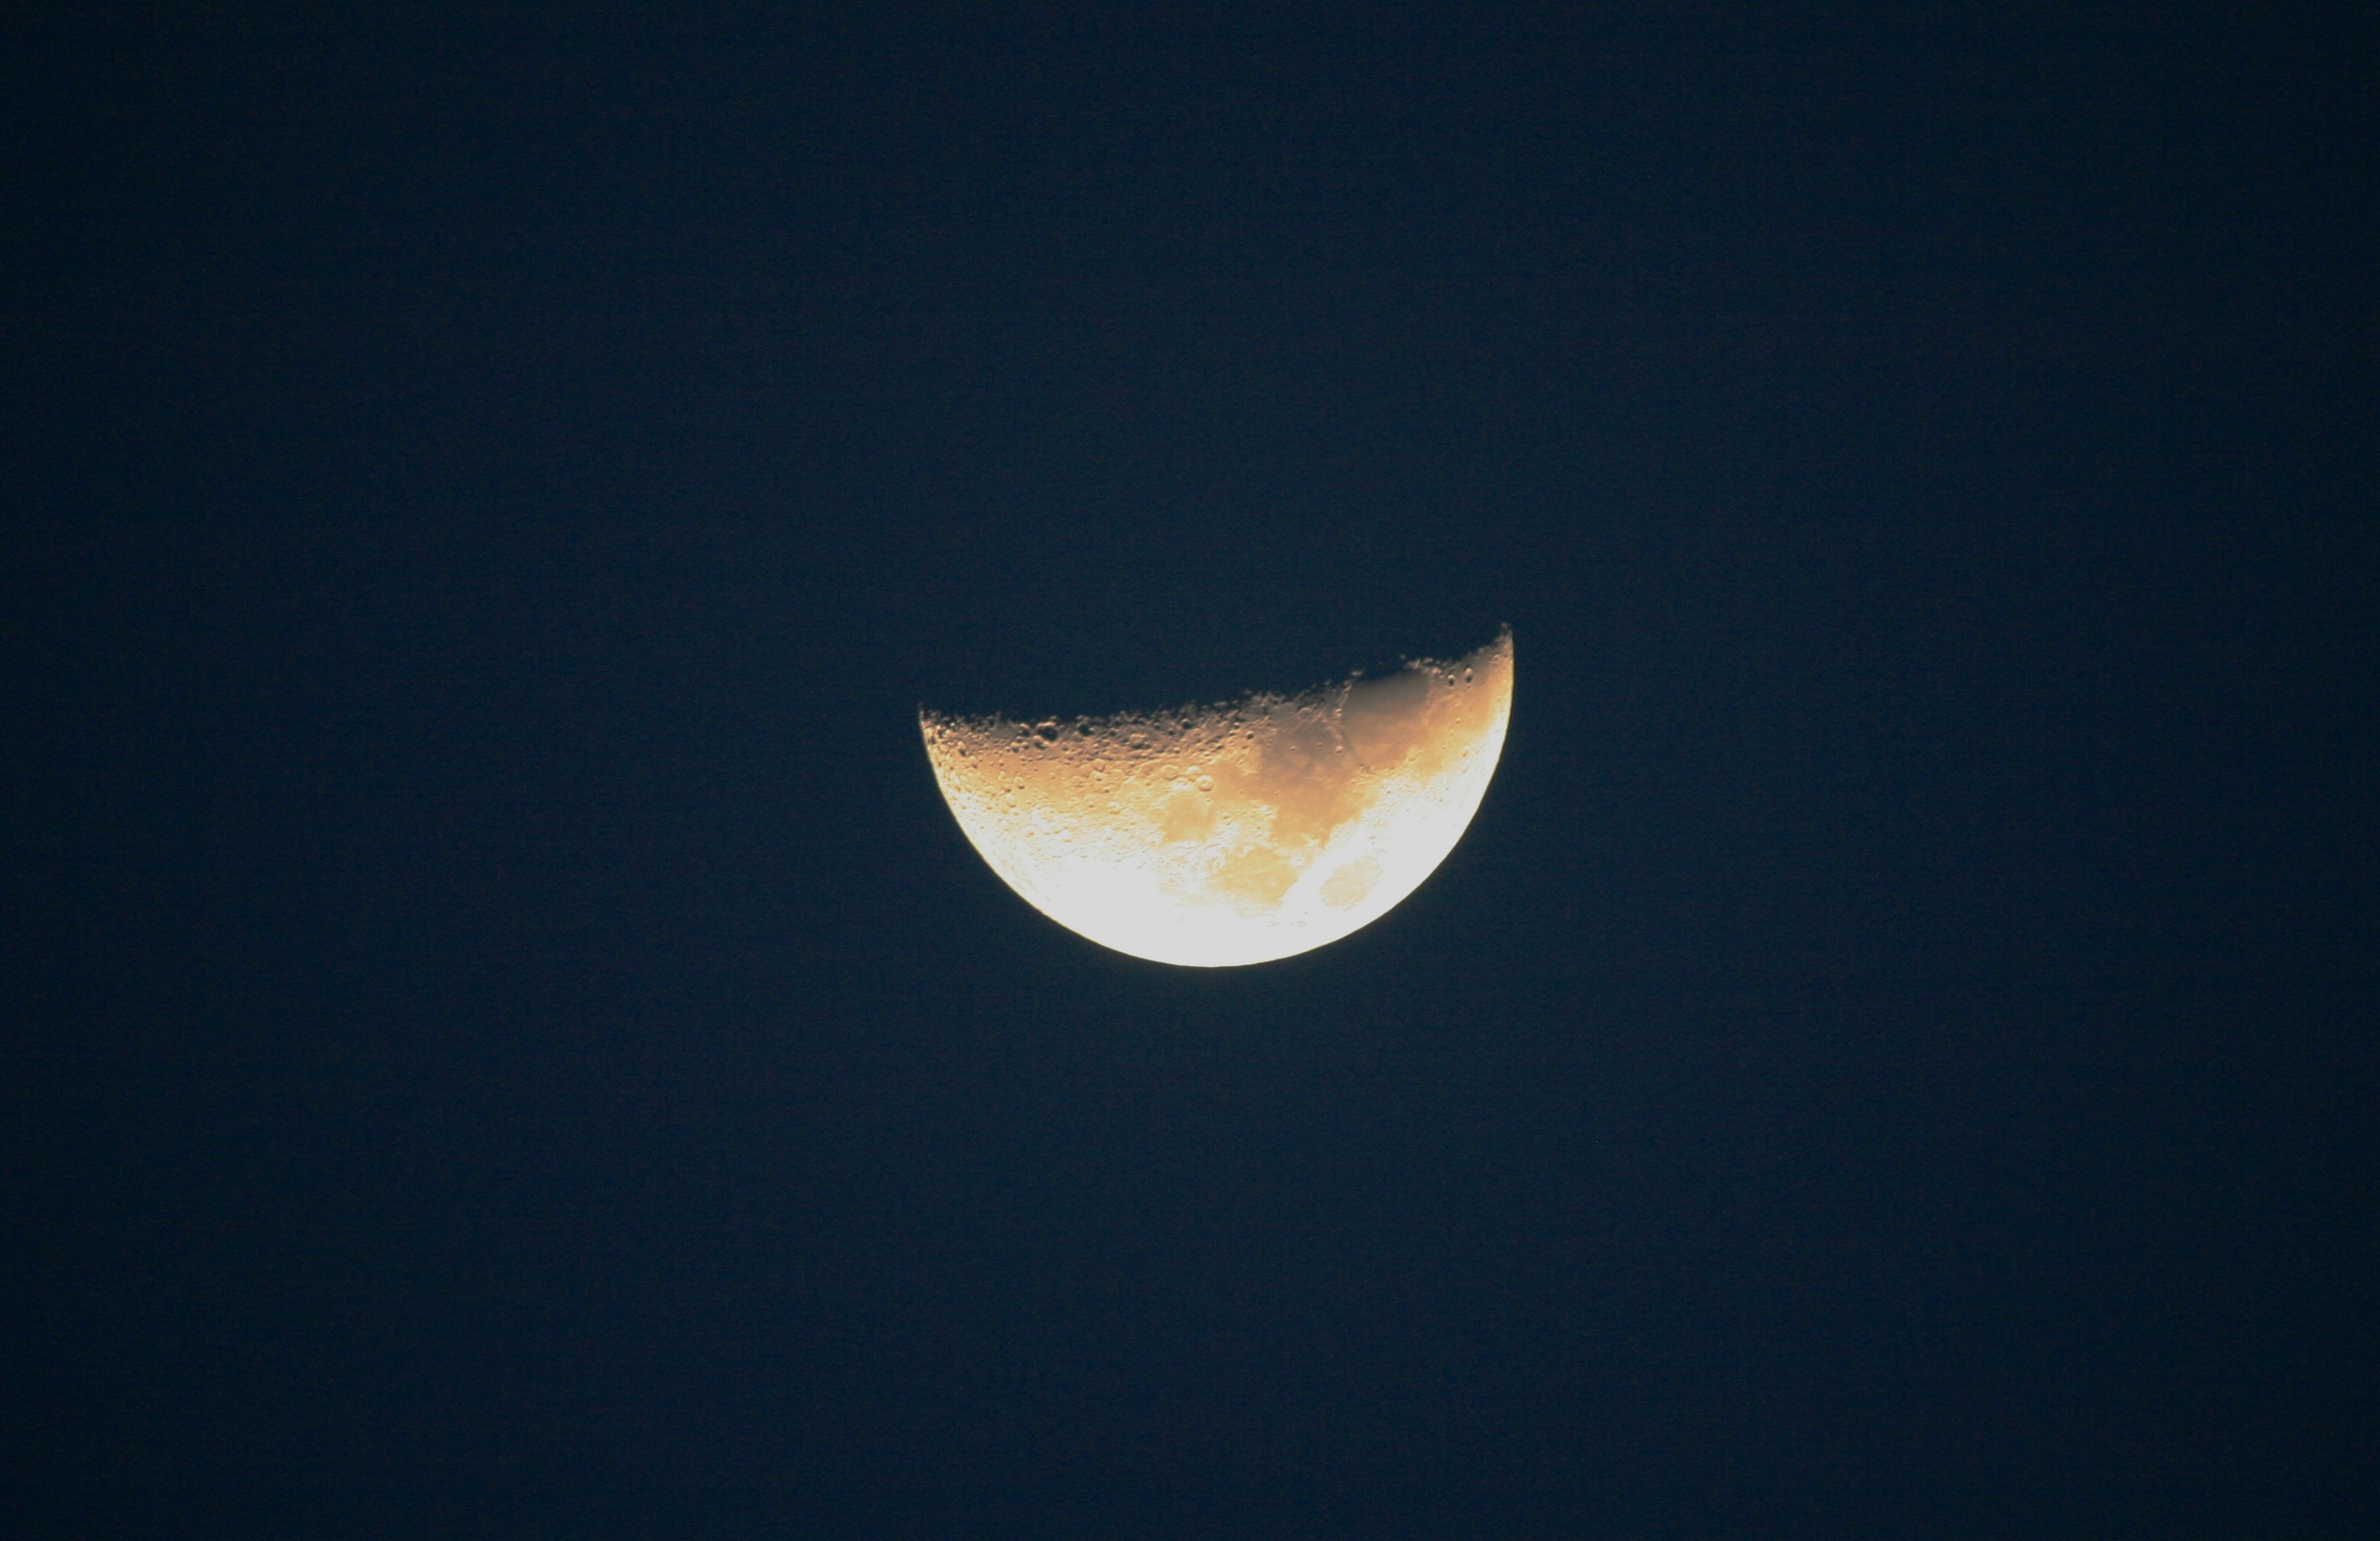
light, sky, white, atmosphere, evening, reflection, darkness, yellow, moon, moonlight, circle, crescent, shining, half, astronomical object, orbital, computer wallpaper, celestial event, crater marks